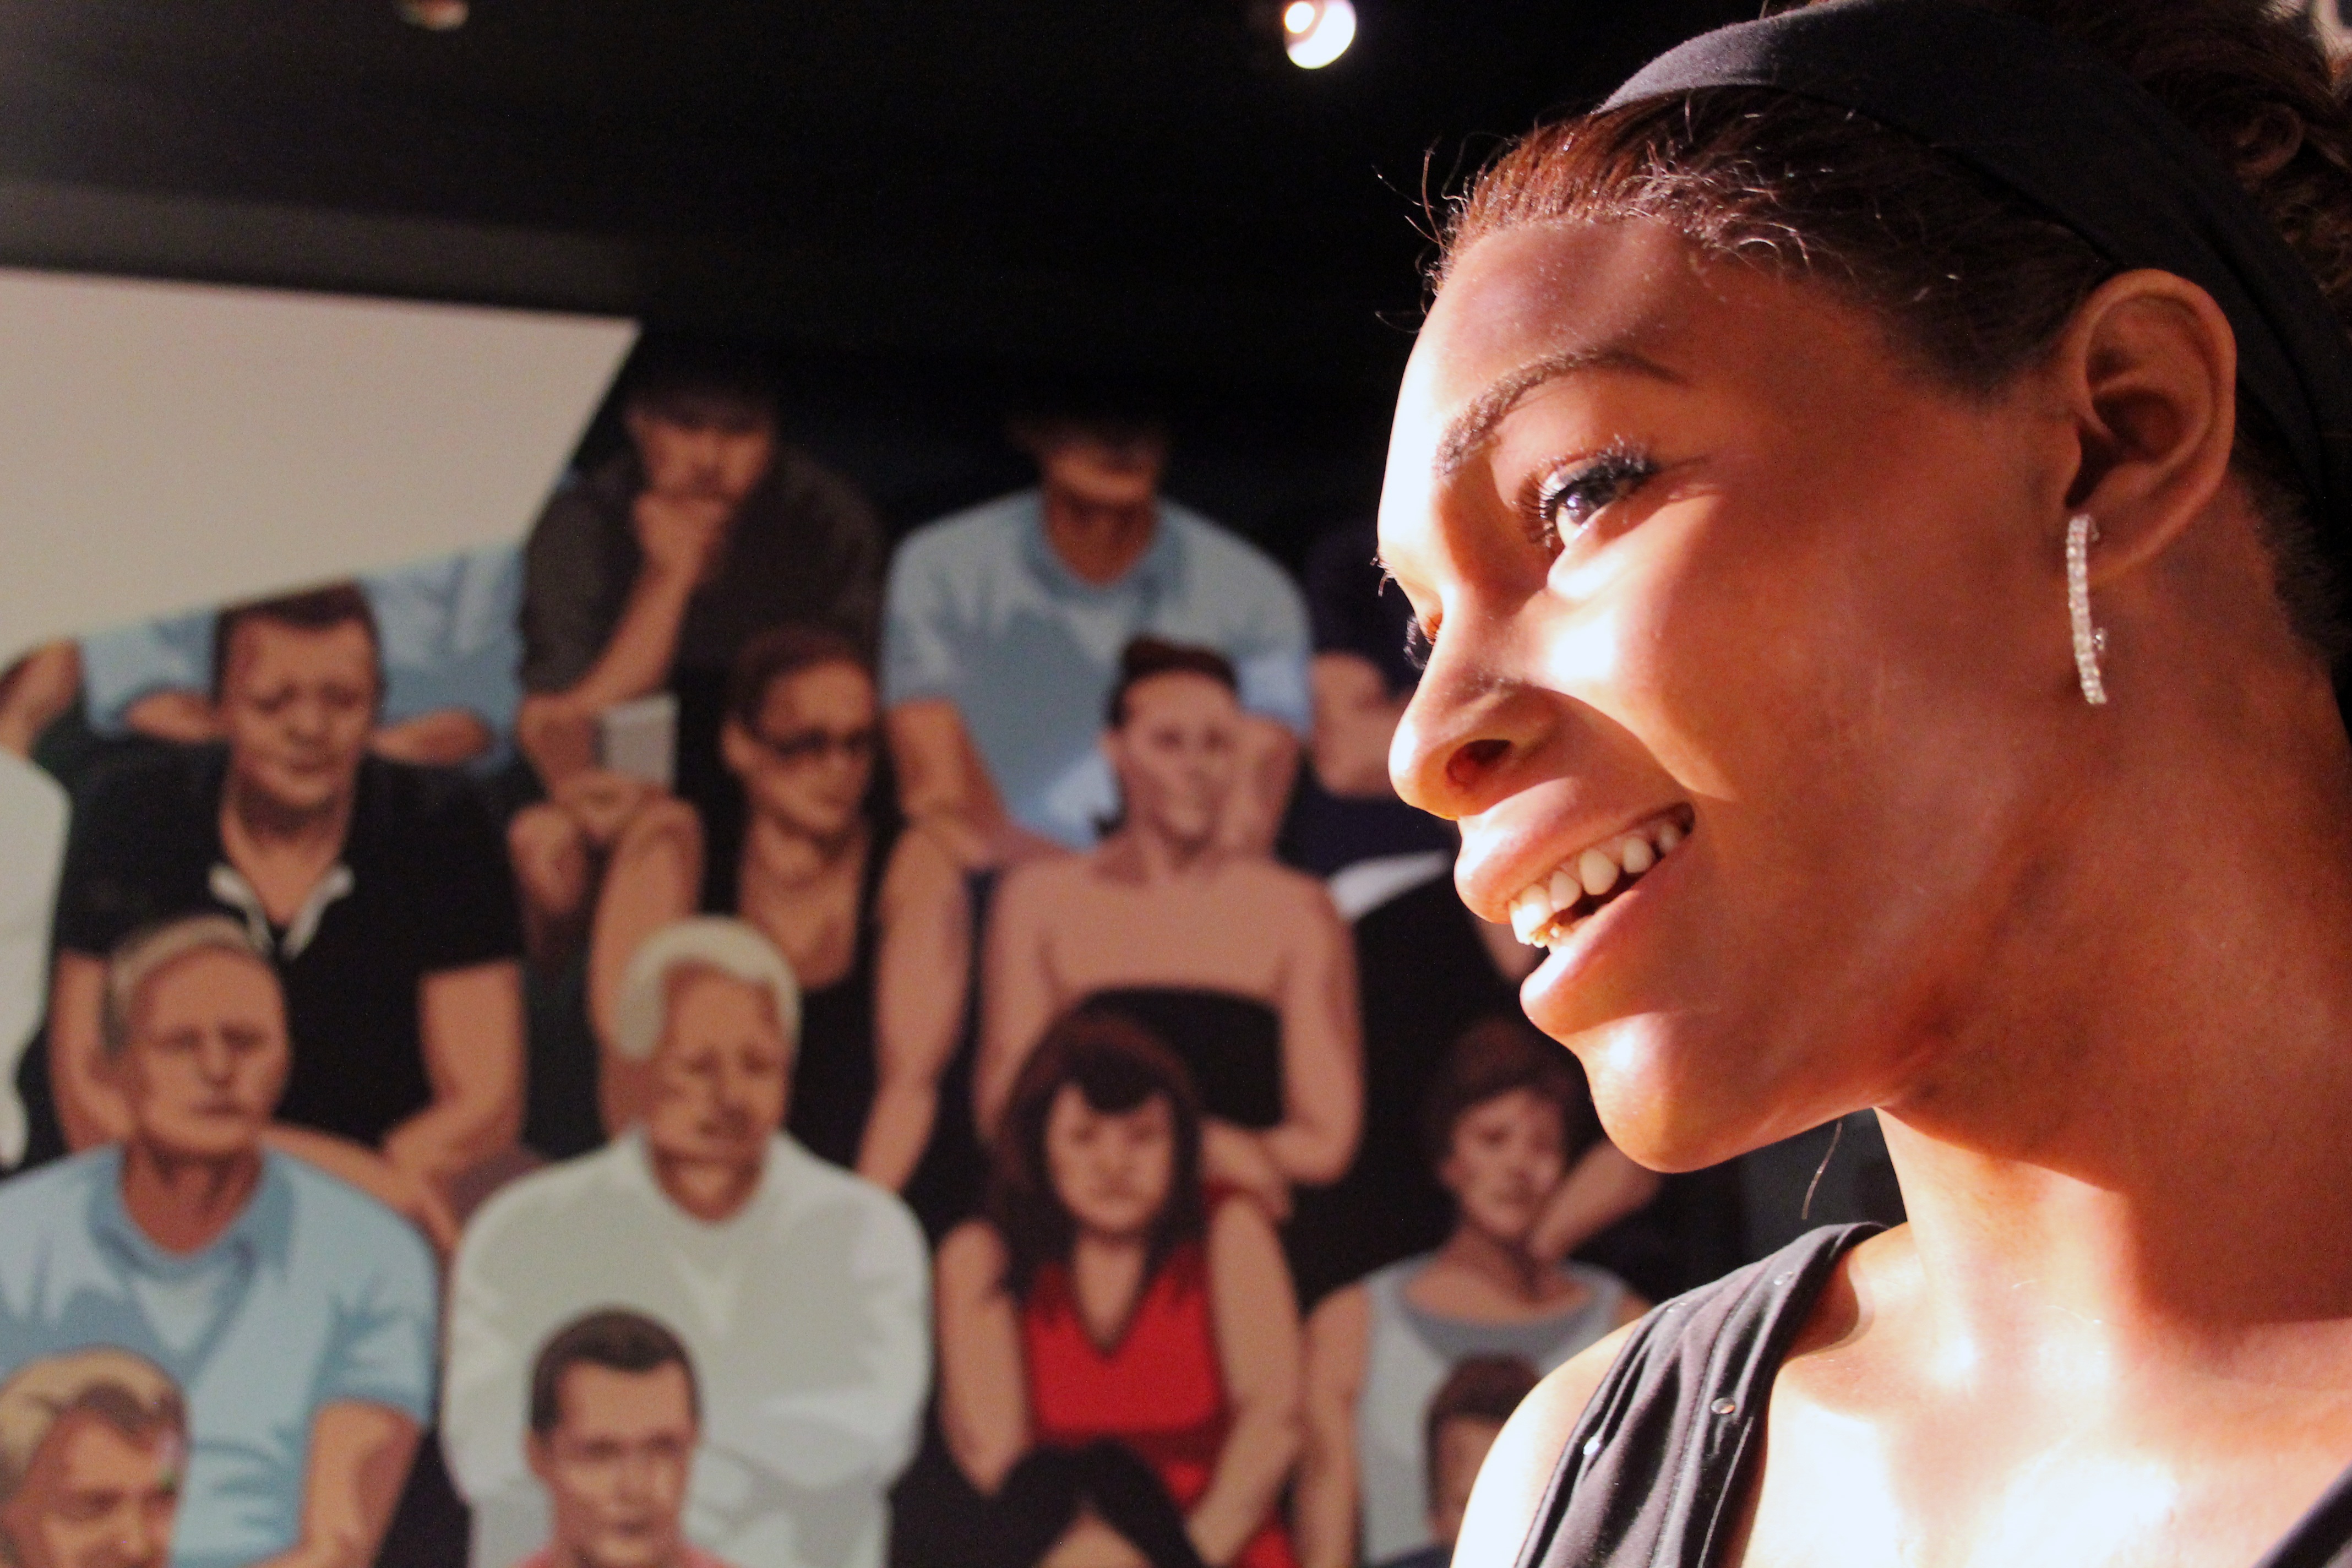
person, audience, musician, mannequin, tennis, sports, singing, pose, famous, madame tussauds, serena williams